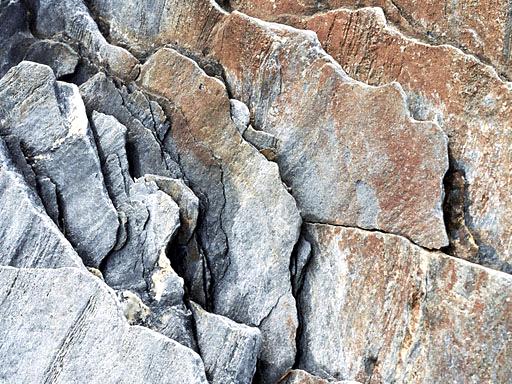
Material: stone